Essaouira

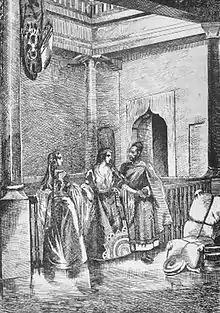
A Jewish house in Mogador, by Darondeau (1807–1841).

Mohammed III encouraged Moroccan Jews to settle in the town and handle the trade with Europe. Jews once comprised the majority of the population. According to a French botanist who visited in 1867, the total population of Essaouira was 12,000 and half of the population was Jewish. The Jewish quarter (or mellah) contains many old synagogues and the town also has a large Jewish cemetery. The city flourished until the caravan trade died, superseded by direct European shipping trade with sub-Saharan Africa. Changes in trade, the founding of Israel, the resulting wars with Arab states, and the independence of Morocco all resulted in Sephardic Jews leaving the country. As of 2017, Essaouira had only three Jewish inhabitants. On 15 January 2020, King Mohammed VI visited Bayt Dakira, a Jewish heritage house, in Essaouira.